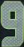
Number: 9